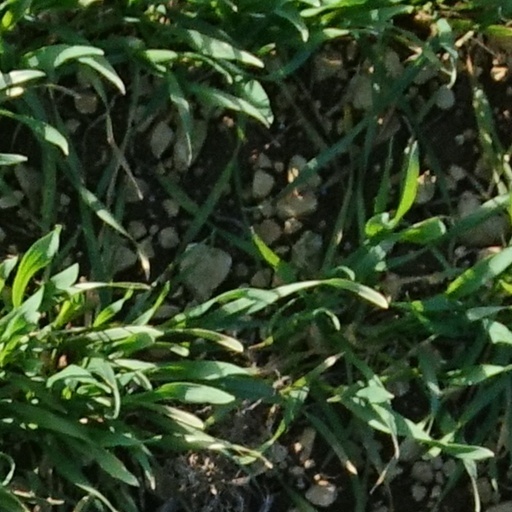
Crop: wheat